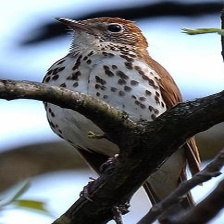
Species: WOOD THRUSH
Scientific name: HYLOCICHLA MUSTELINA